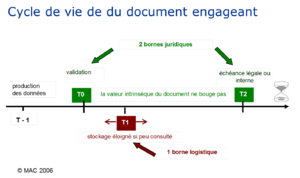
Le cycle de vie du document ou cycle de vie de l'information est un concept en gestion documentaire et en archivistique qui décrit les différentes étapes de l'existence de dossiers, de documents ou de données, depuis la production de l'information jusqu'à son sort final.